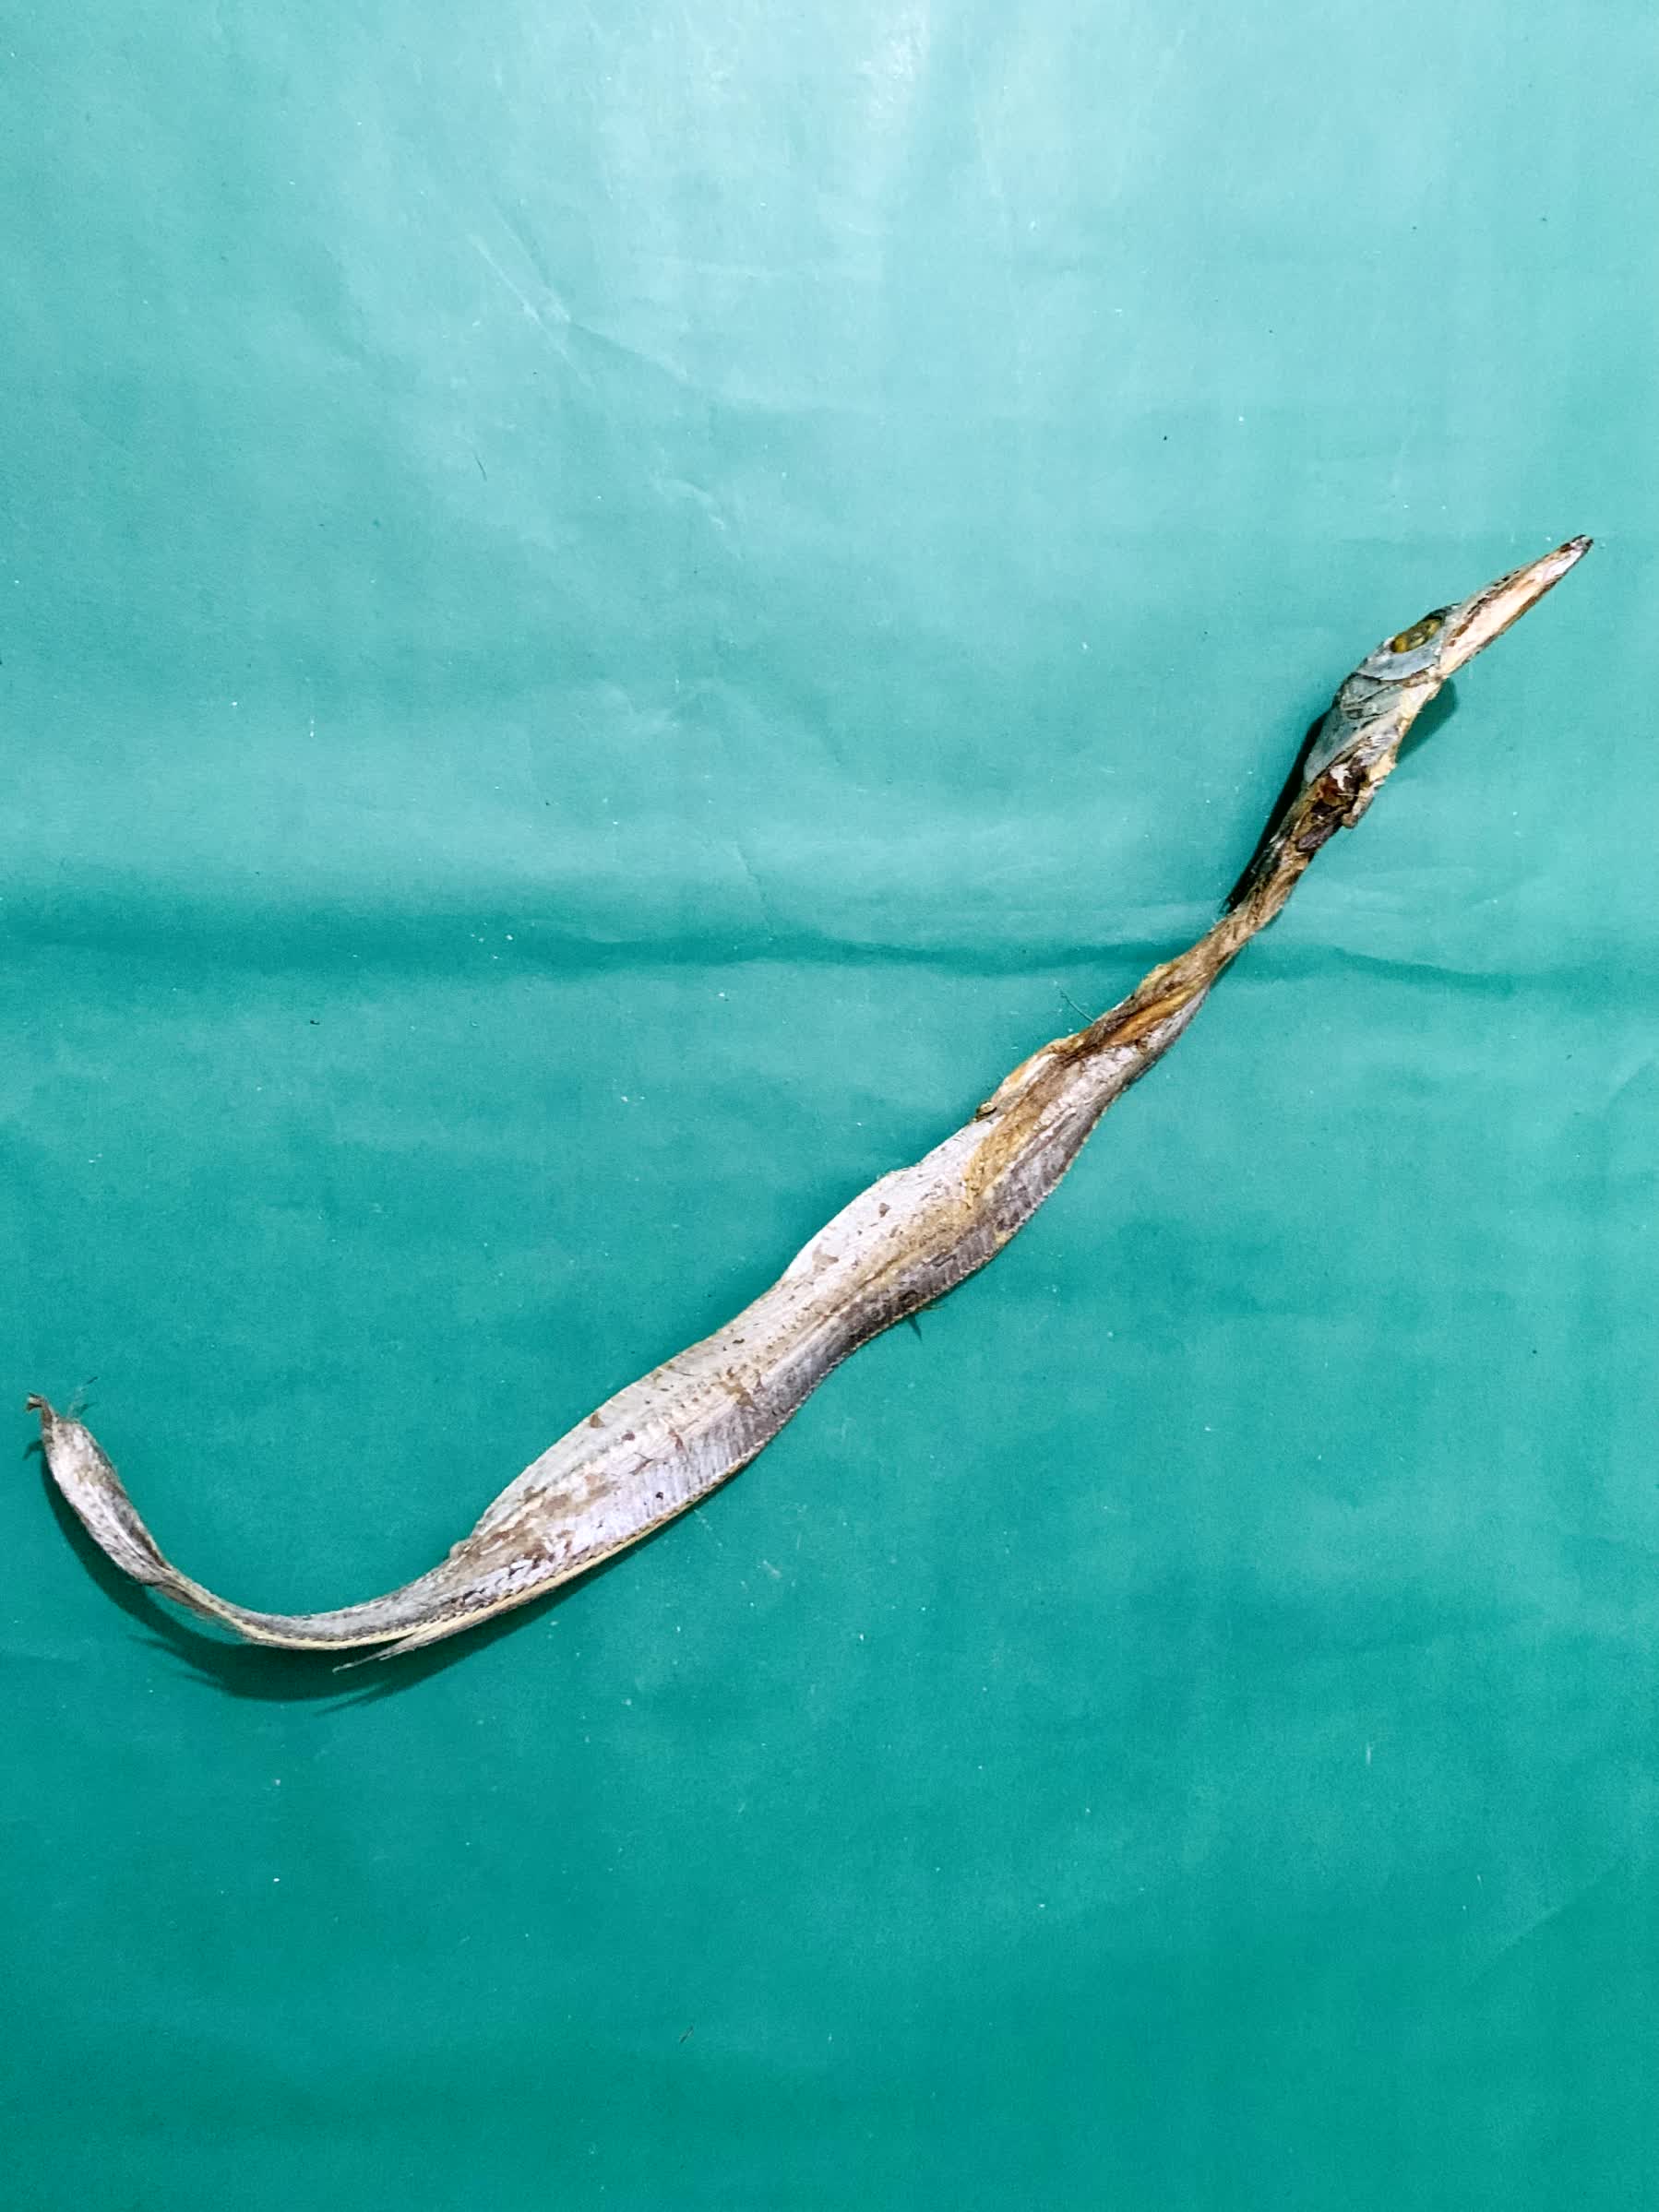
Species: Churi